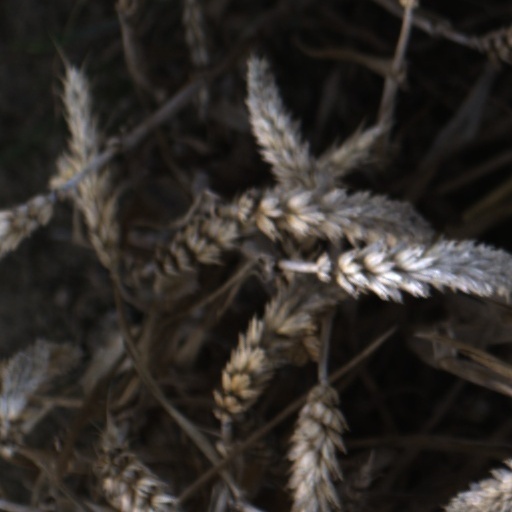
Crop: wheat